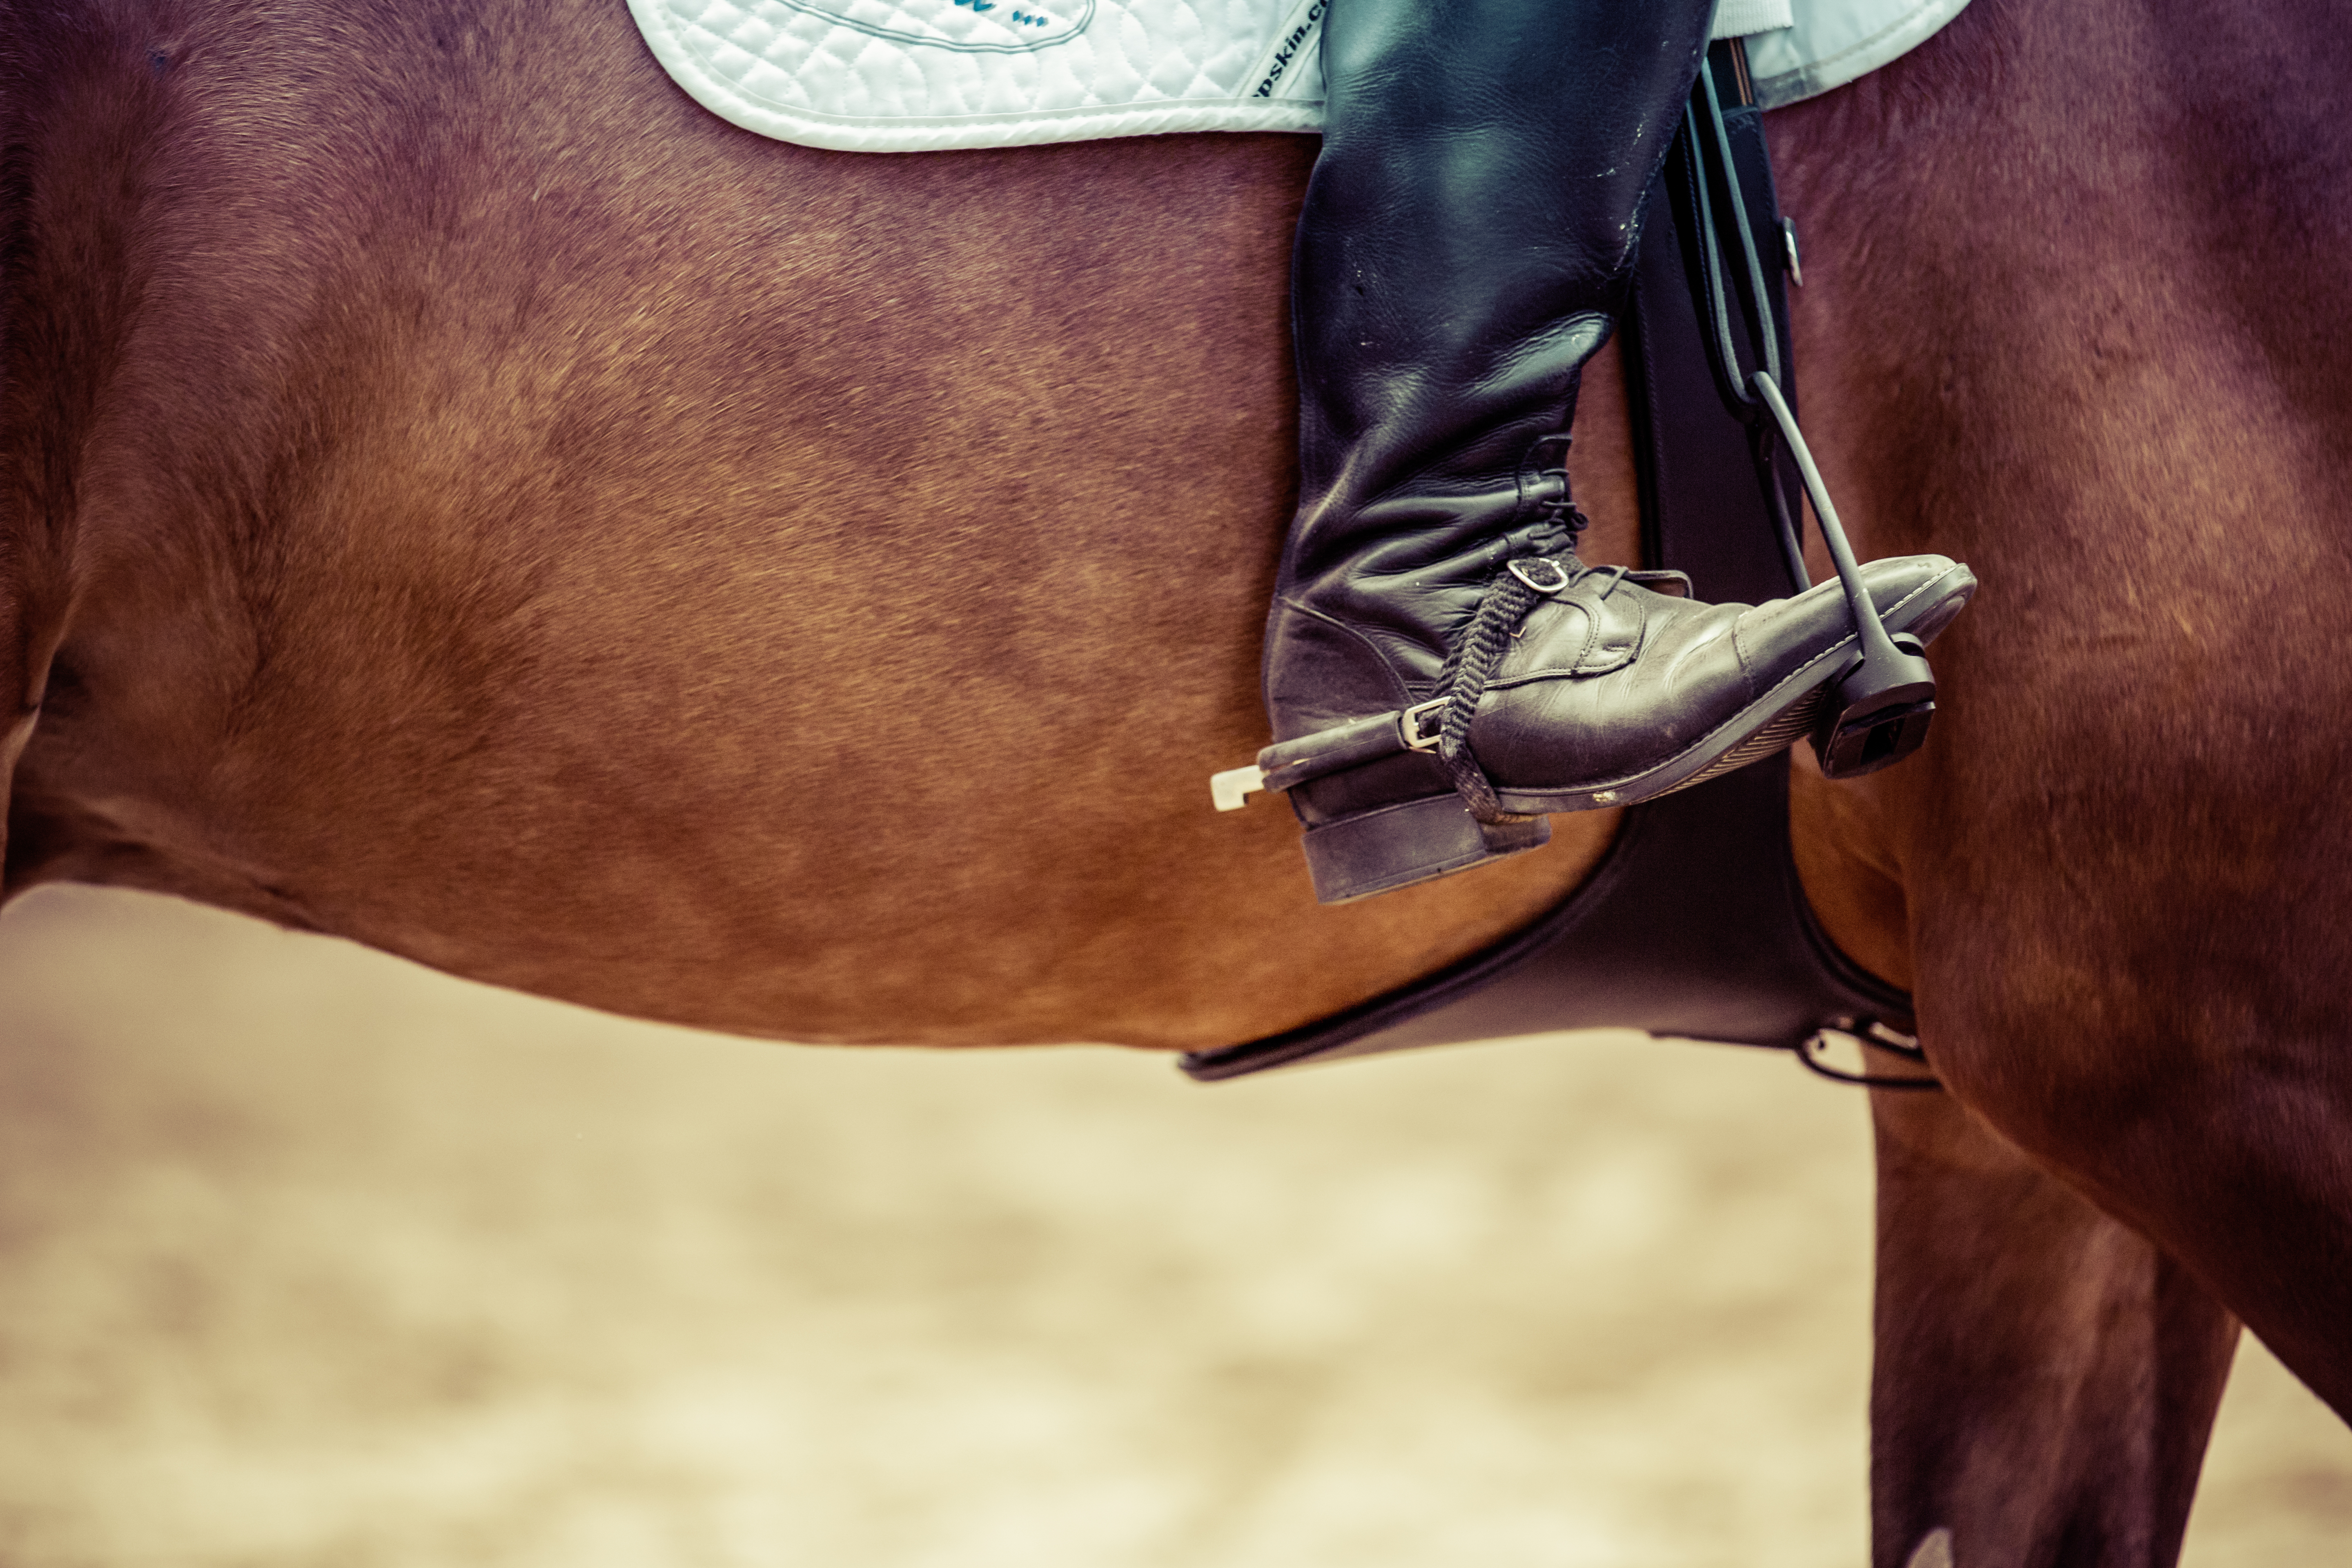
rider, boot, horse, rein, stallion, mane, close up, bridle, riding, horseman, halter, horseback riding, horse like mammal, horse tack